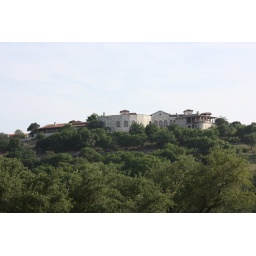
beautiful house in hill country Texas